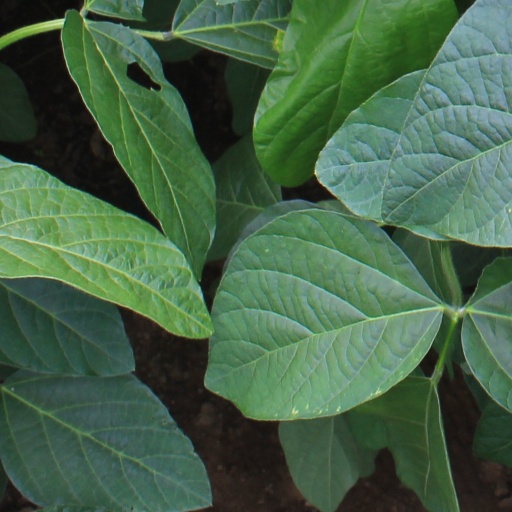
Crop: soybean